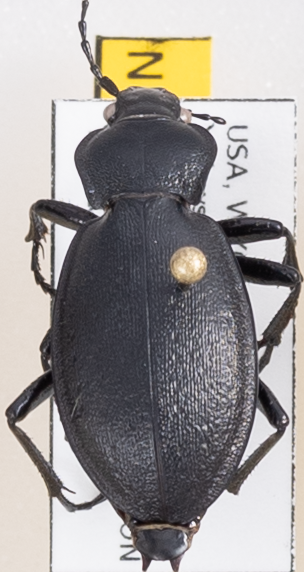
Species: Carabus taedatus agassii
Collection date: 2023-07-19
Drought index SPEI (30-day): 0.32
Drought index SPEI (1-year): -0.39
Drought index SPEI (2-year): -0.17